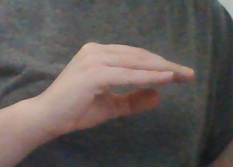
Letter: jeem